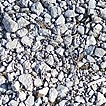
Surface type: gravel